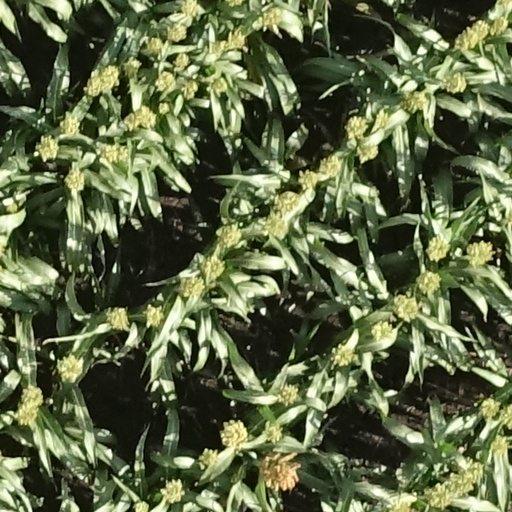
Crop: sorghum